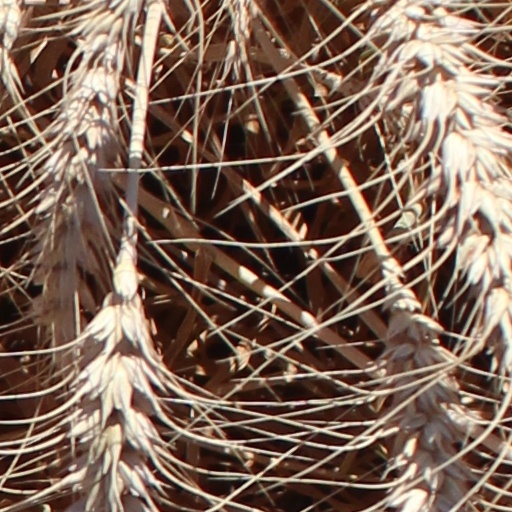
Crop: wheat